Czech Republic in the Eurovision Song Contest 2017

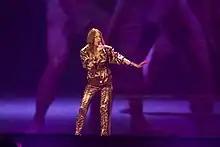
Martina Bárta during a rehearsal before the first semi-final

Martina Bárta took part in technical rehearsals on 1 and 4 May, followed by dress rehearsals on 8 and 9 May. This included the jury show on 8 May where the professional juries of each country watched and voted on the competing entries.